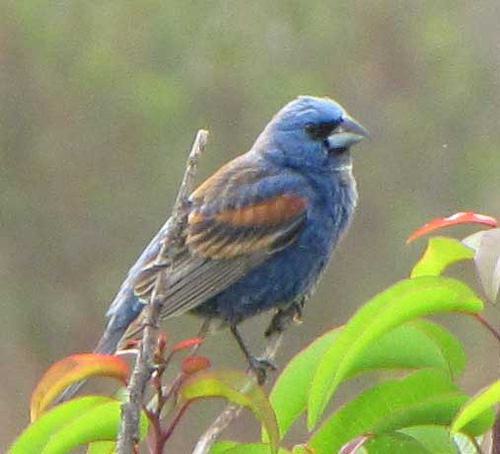
A photo of a blue grosbeak